Andover War Memorial Hospital

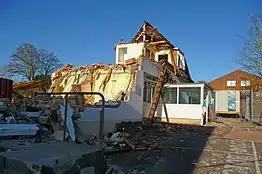
The old outpatients department following demolition

Physiotherapy services are offered both to outpatients and inpatients at the hospital. The outpatients service advise on muscular exercises and provide a range of treatments, including soft tissue massage, acupuncture and electrotherapy.